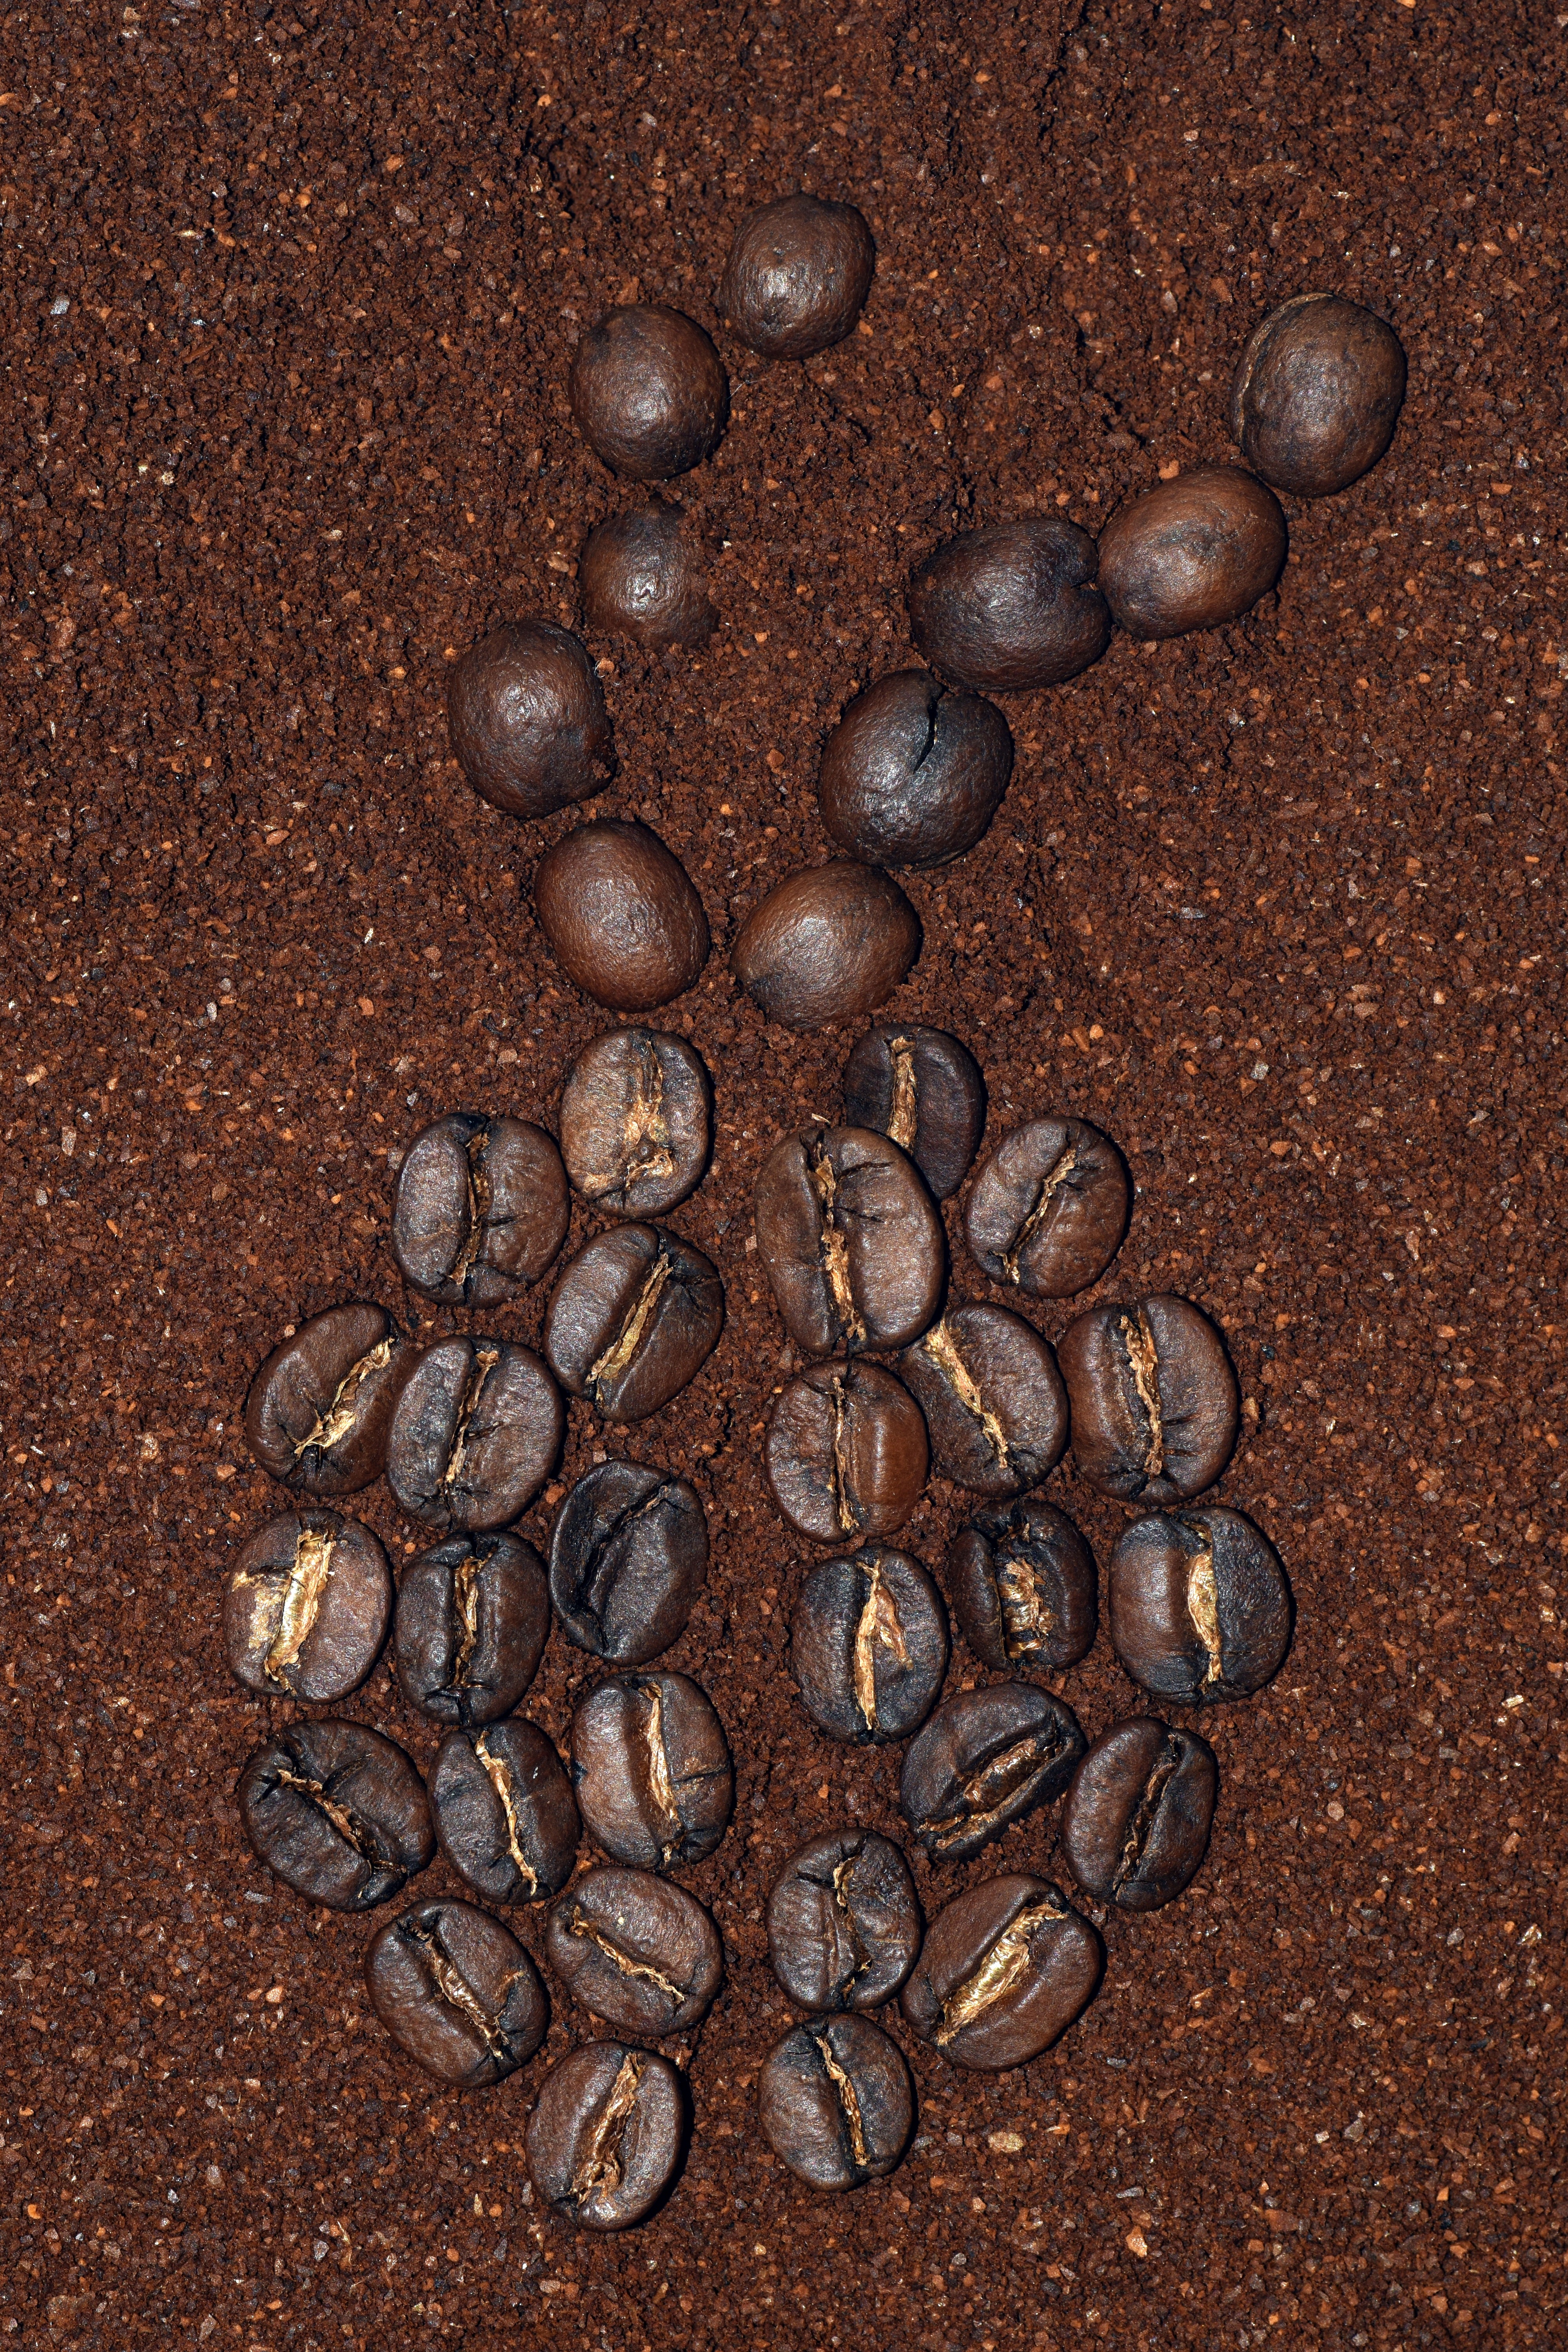
coffee, cafe, beans, drink, benefit from, coffee beans, pattern, coffee flour, stylized, decorative, close, background, aroma, symbol, brown, bean, roasted, fragrance